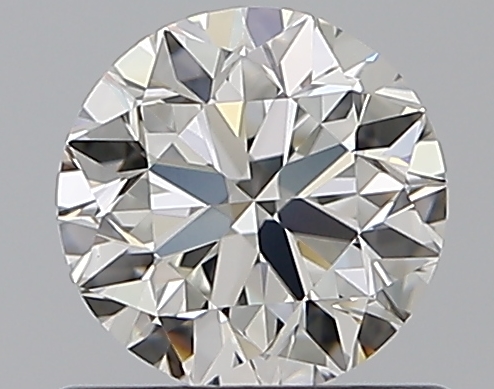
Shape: round
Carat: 0.7
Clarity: VVS2
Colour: H
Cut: VG
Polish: EX
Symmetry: VG
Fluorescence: N
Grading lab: GIA
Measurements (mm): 5.49 x 5.55 x 3.56